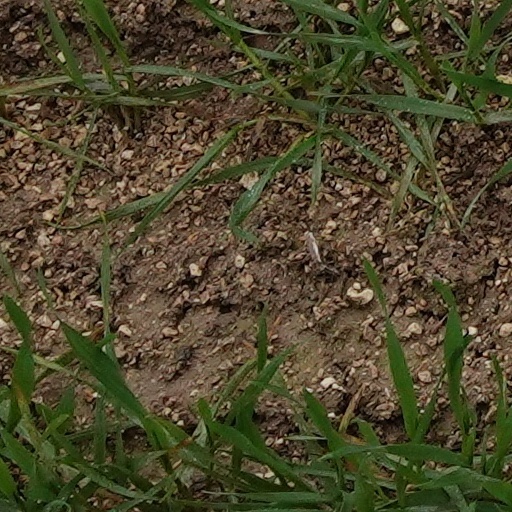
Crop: wheat